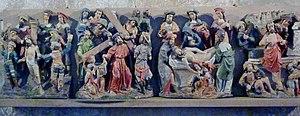
Basilique Notre-Dame de Bon-Secours de Guingamp
La basilique Notre-Dame de Bon-Secours se situe au cœur de la cité historique de Guingamp, en Bretagne.